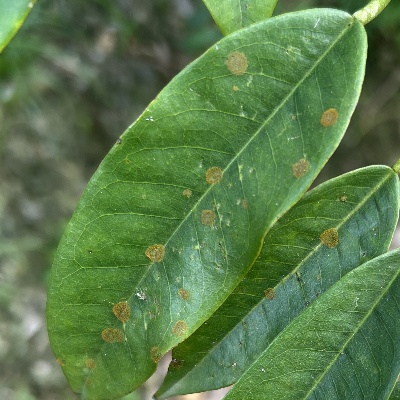
Label: Leaf_Algal